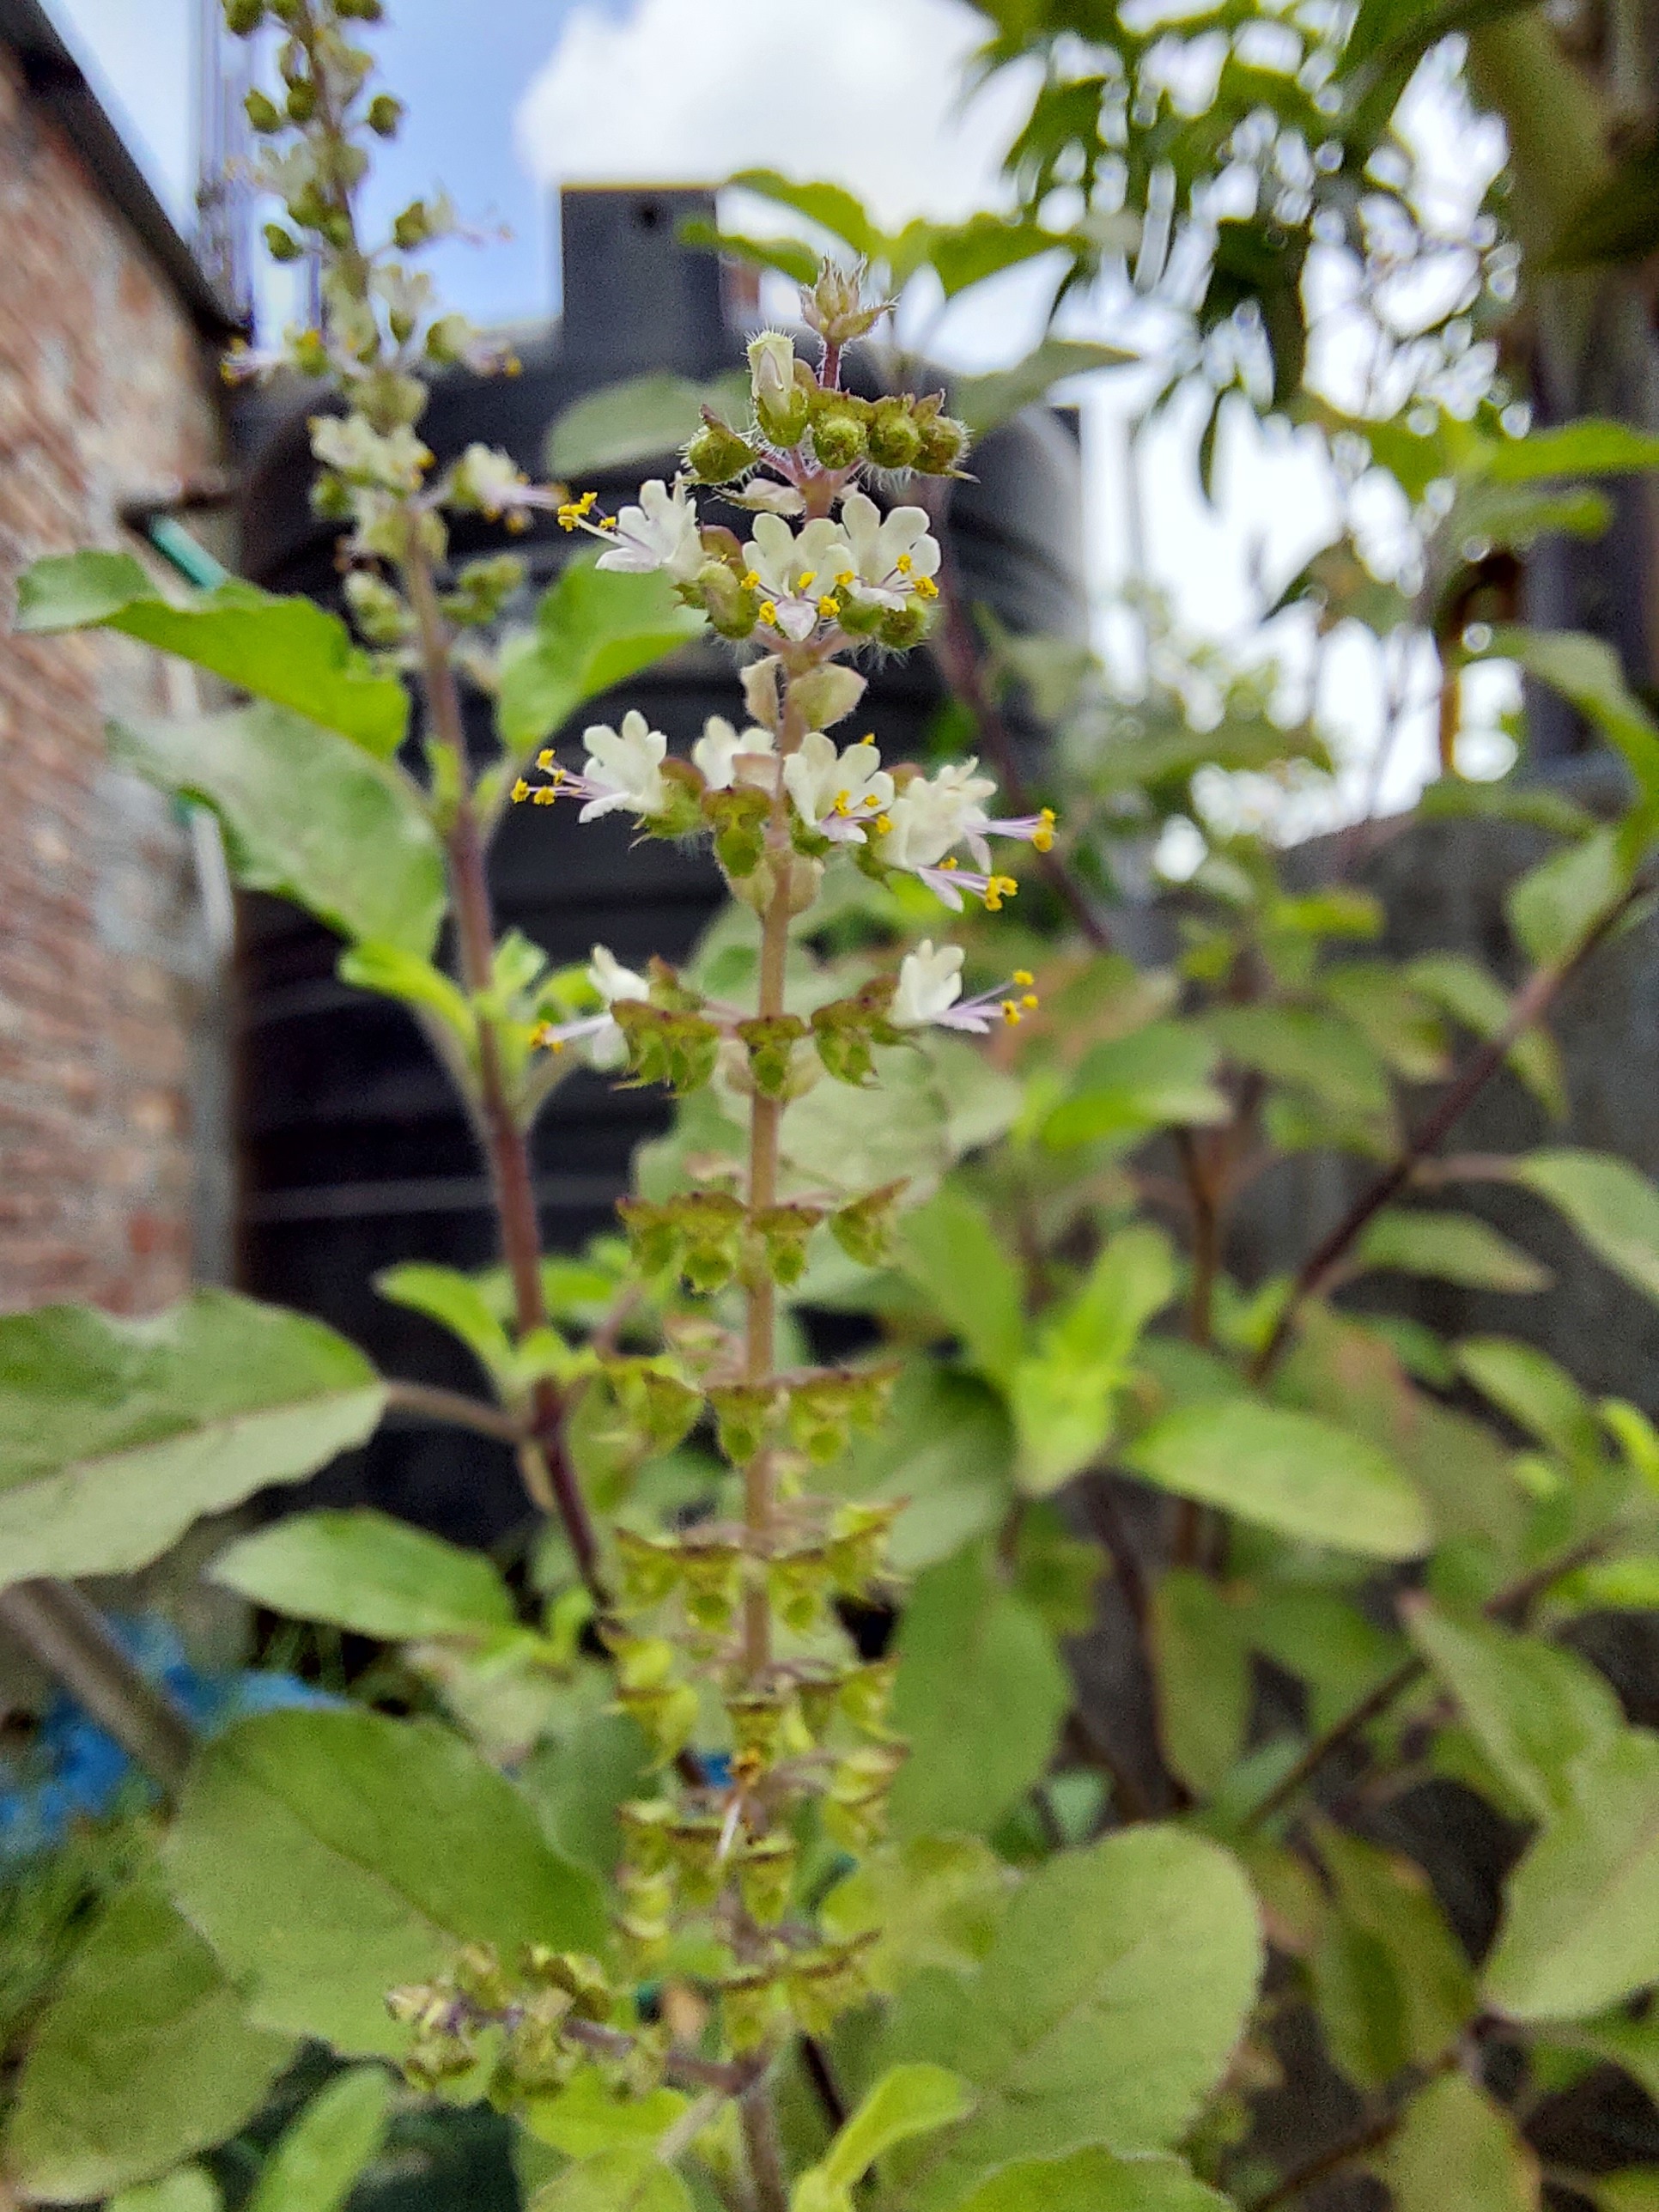
Basil flowers, flowers, flower, plant, terrestrial plant, annual plant, flowering plant, herbaceous plant, subshrub, groundcover, shrub, herb, building, sky, plant stem, broomrape, nettle family, buddleia, lobelia